Bethania, Queensland

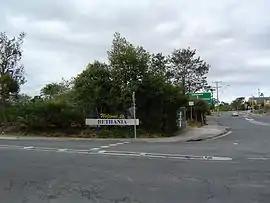
Albert Street, 2014

Bethania is a suburb in the City of Logan, Queensland, Australia. In the , Bethania had a population of 6,333 people. The suburb experiences heavy impacts from river flooding.